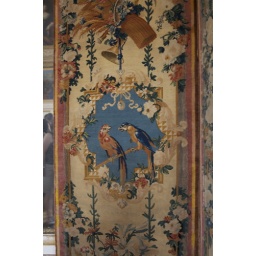
From a screen in the king's bedroom